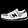
Label: Sneaker